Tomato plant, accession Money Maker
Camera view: tilt-top (135 deg); turntable rotation: 240 degrees
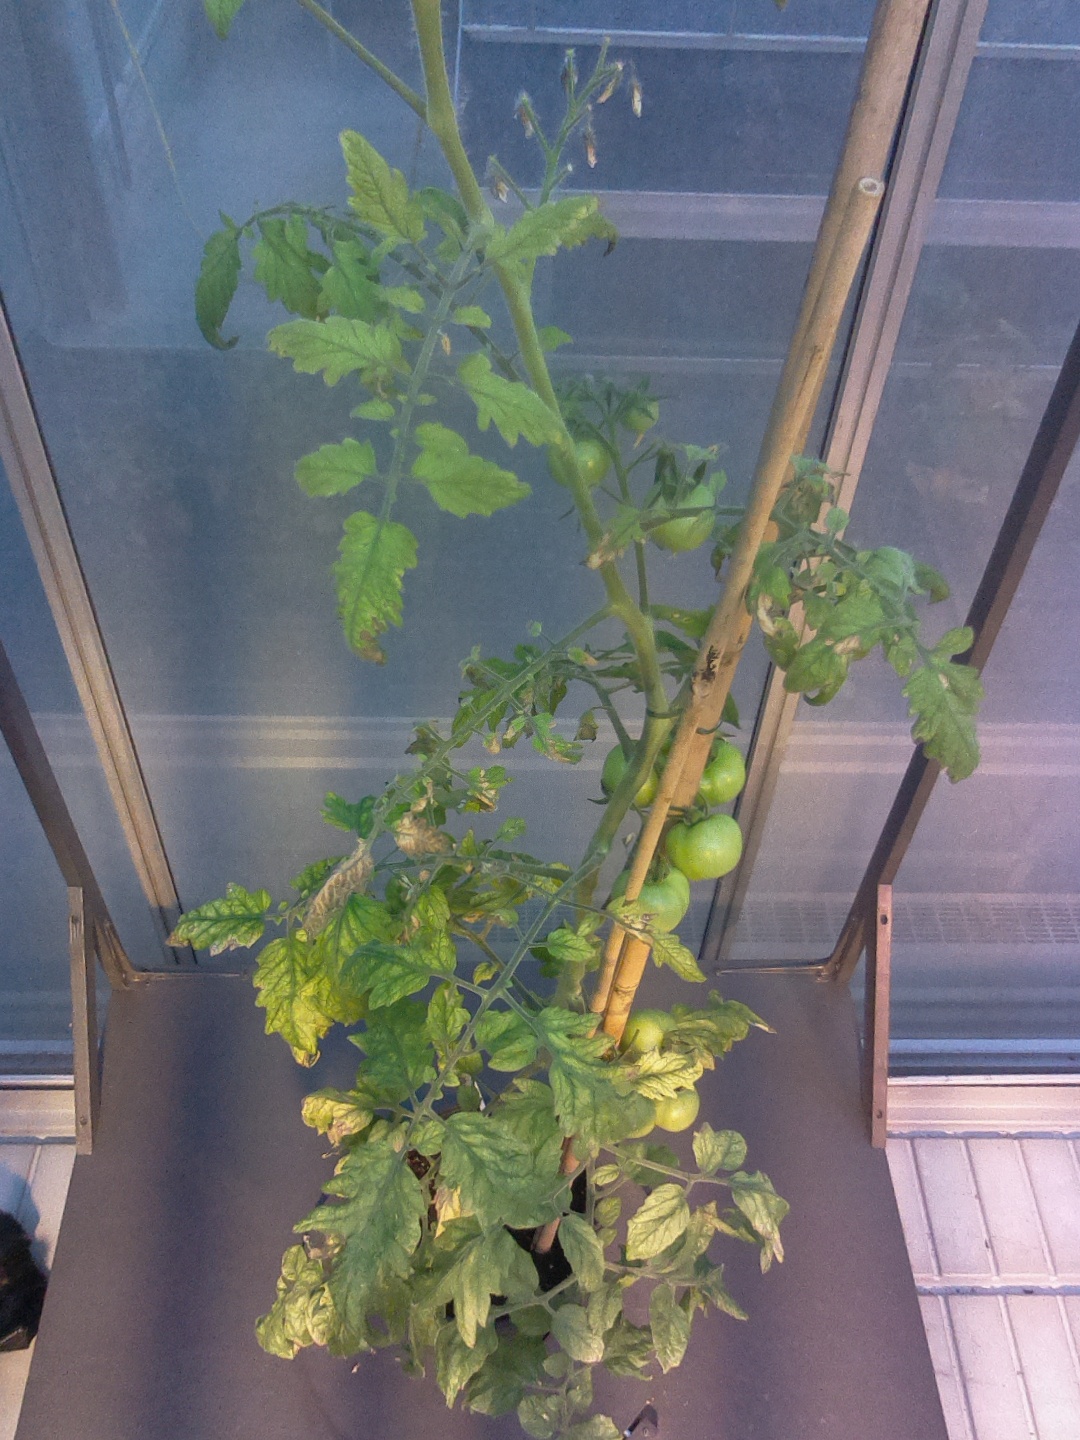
BBCH growth stage 78: 80% -90% of final fruit size